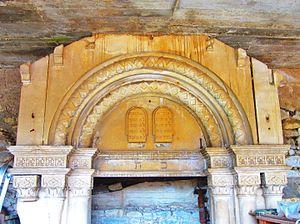
Synagogue Metzervisse
Inventaire du patrimoine juif de Lorraine, classé par département et par lettre alphabétique de communes.
Metzervisse est une commune française située dans le département de la Moselle en région Grand Est.